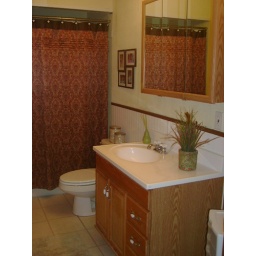
Main floor bathroom remodeled in 2010. 9X5